Rail transport in Victoria

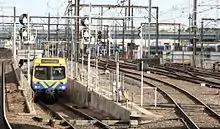
Train exiting the Melbourne underground loop

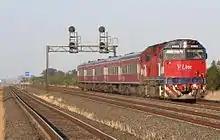
N class locomotive with N type country passenger carriages.

The 1980s saw corporatisation of the Victorian Railways carried out, with the railway commissioners replaced by VicRail and later government authorities. New liveries on trains were unveiled, as elderly "red rattlers" were replaced by new trains.